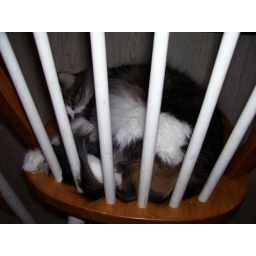
This is were Boudreaux likes to sleep. This chair is at the bar in the middle of the kitchen.